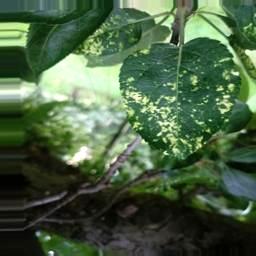
Label: Apple_Mosaic